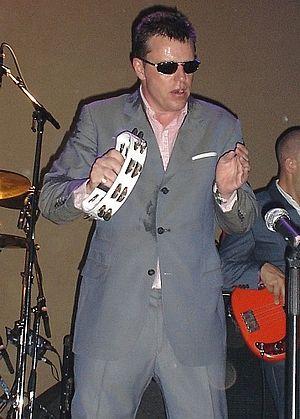
Graham McPherson, plus connu sous le surnom de Suggs, est le chanteur du groupe de ska Madness.